At Home by Myself...With You

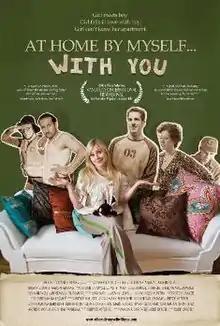
Promotional poster

At Home by Myself...With You is a 2009 Canadian comedy-drama film directed by Kris Booth, in his directorial debut, and is co-written with Ramona Barckert. It premiered at the 2009 Vancouver Film Festival. Kristin Booth won Best Performance by a Female in the film category at the 11th Canadian Comedy Awards.